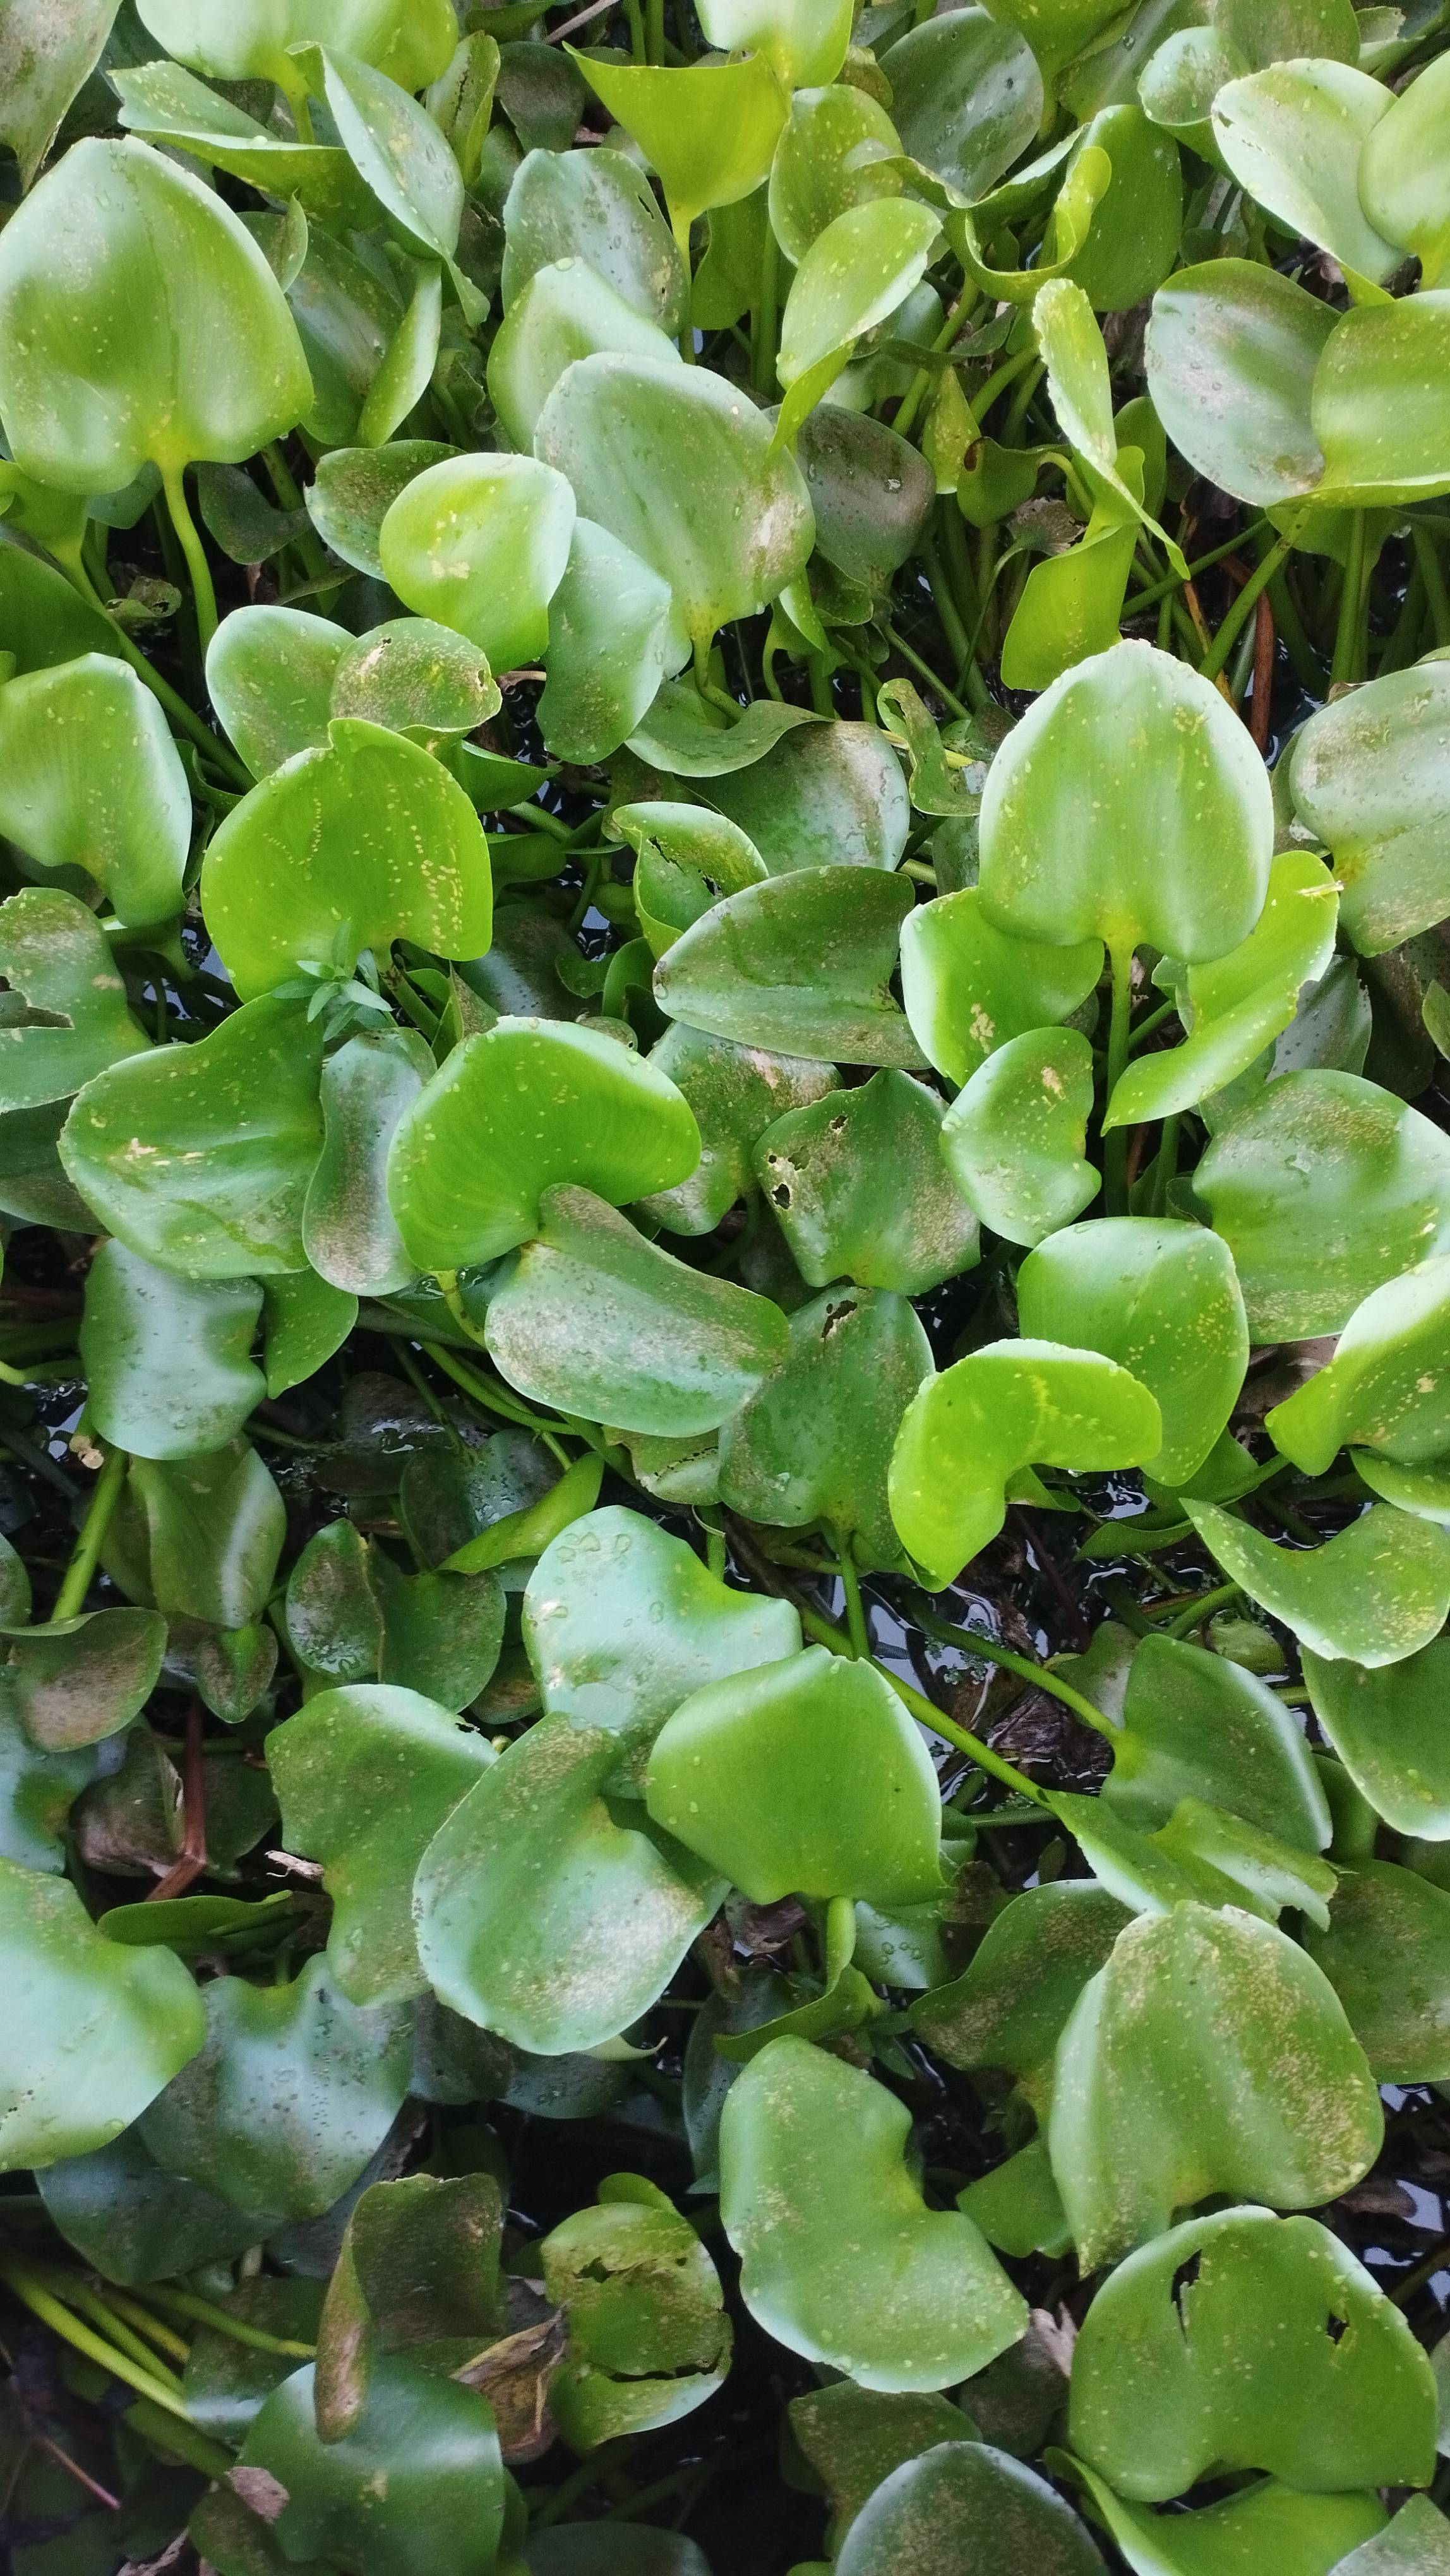
Species: Common Water Hyacinth (Eichornia crassipes)